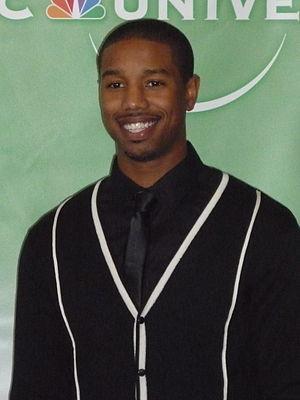
Michael Bakari Jordan est un acteur américain et producteur, né le 9 février 1987 à Santa Ana.